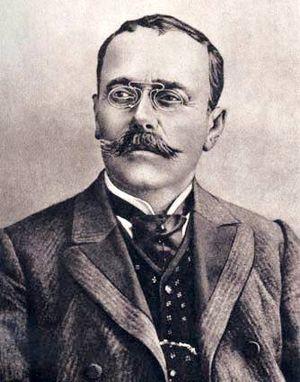
Ion Luca Caragiale est un écrivain roumain né le 1ᵉʳ février 1852 à Haimanale dans le județ de Dâmbovița et mort le 9 juin 1912 à Berlin. Caragiale est considéré comme le plus grand dramaturge roumain et l'un des plus grands écrivains roumains. Il a été élu membre de l'Académie roumaine à titre posthume.